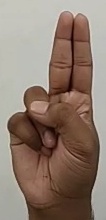
ASL sign: U